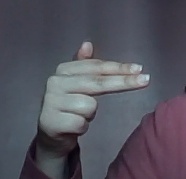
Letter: ghain